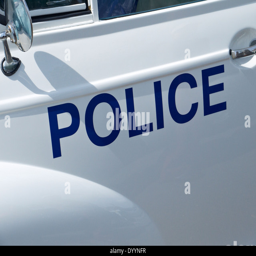
police sign on the side